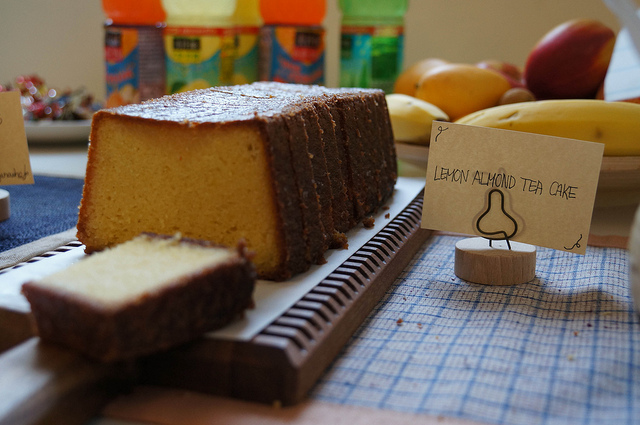
user: Given an image and a question. Answer the question in a short answer. Question: What is this cake commonly made of? Short Answer:
assistant: butter